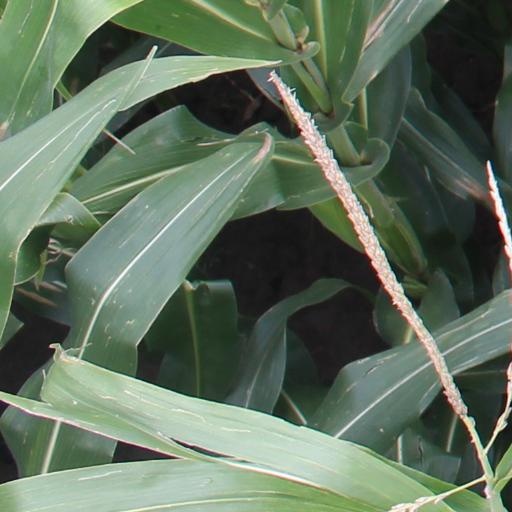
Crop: maize; corn